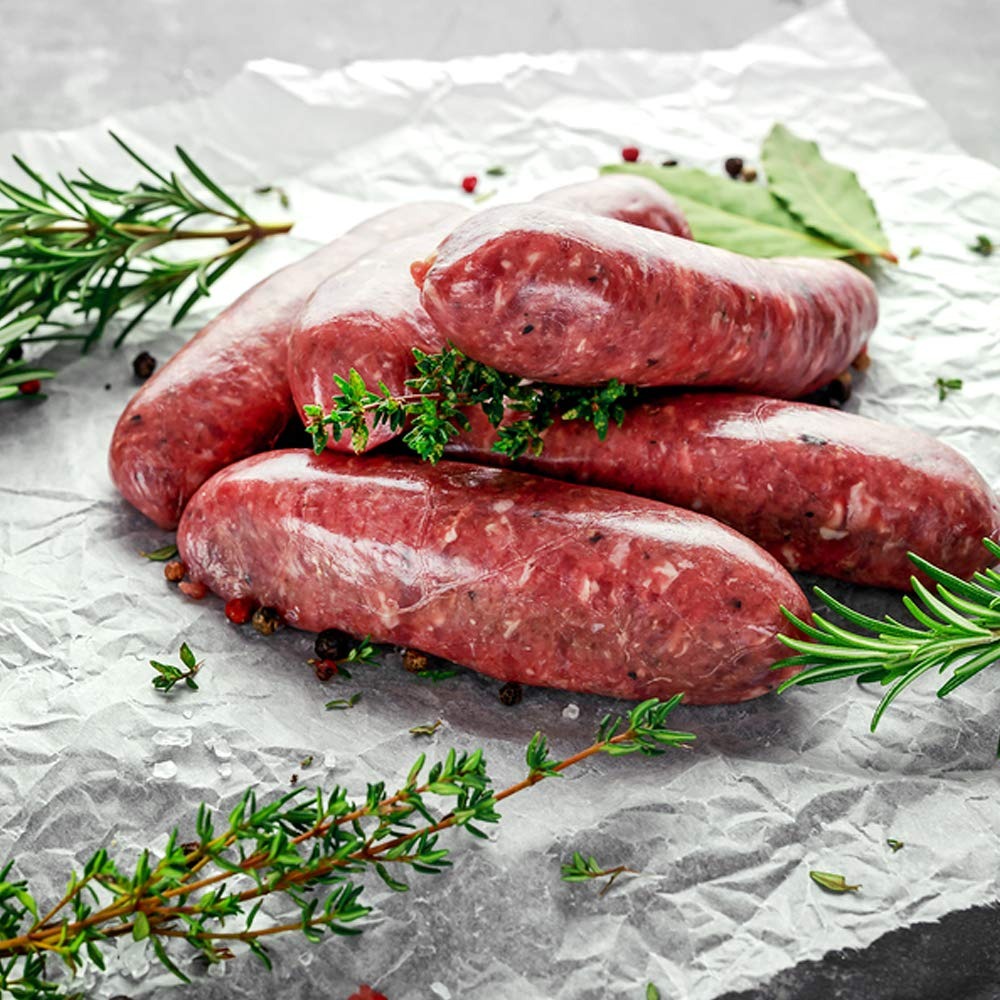
Item Name: The Sausage Maker - Fresh Italian Sausage Seasoning Kit for making Italian Flavored Sausage
Bullet Point 1: This sampler offers up some of our all time favorites for big Italian flavor. Garlic, Fennel and some heat for good measure!
Bullet Point 2: Each of the three pockets contains enough seasoning to produce a 10 lb batch of sausage
Bullet Point 3: Kit Includes : Garlic Basil, Italian Sweet, Italian Hot
Product Description: This sampler offers up some of our all time favorites for big, Italian flavor. Garlic, Fennel and some heat for good measure; it's all here. Our Sweet and Hot Italian are classic flavor profiles that speak for themselves. Garlic basil, one of our newer offerings, offers a refreshing herb based undertone that goes surprisingly well with the other spices and flavors Italian sausages are know for. Serve them all up as patties or bulk sausage or pair it with some of our natural casings to make some tasty links. Each of the three pockets contains enough seasoning to produce a 10 lb batch of sausage.
Value: 1.0
Unit: Count

Price: 24.99